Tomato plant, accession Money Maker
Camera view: tilt-top (135 deg); turntable rotation: 120 degrees
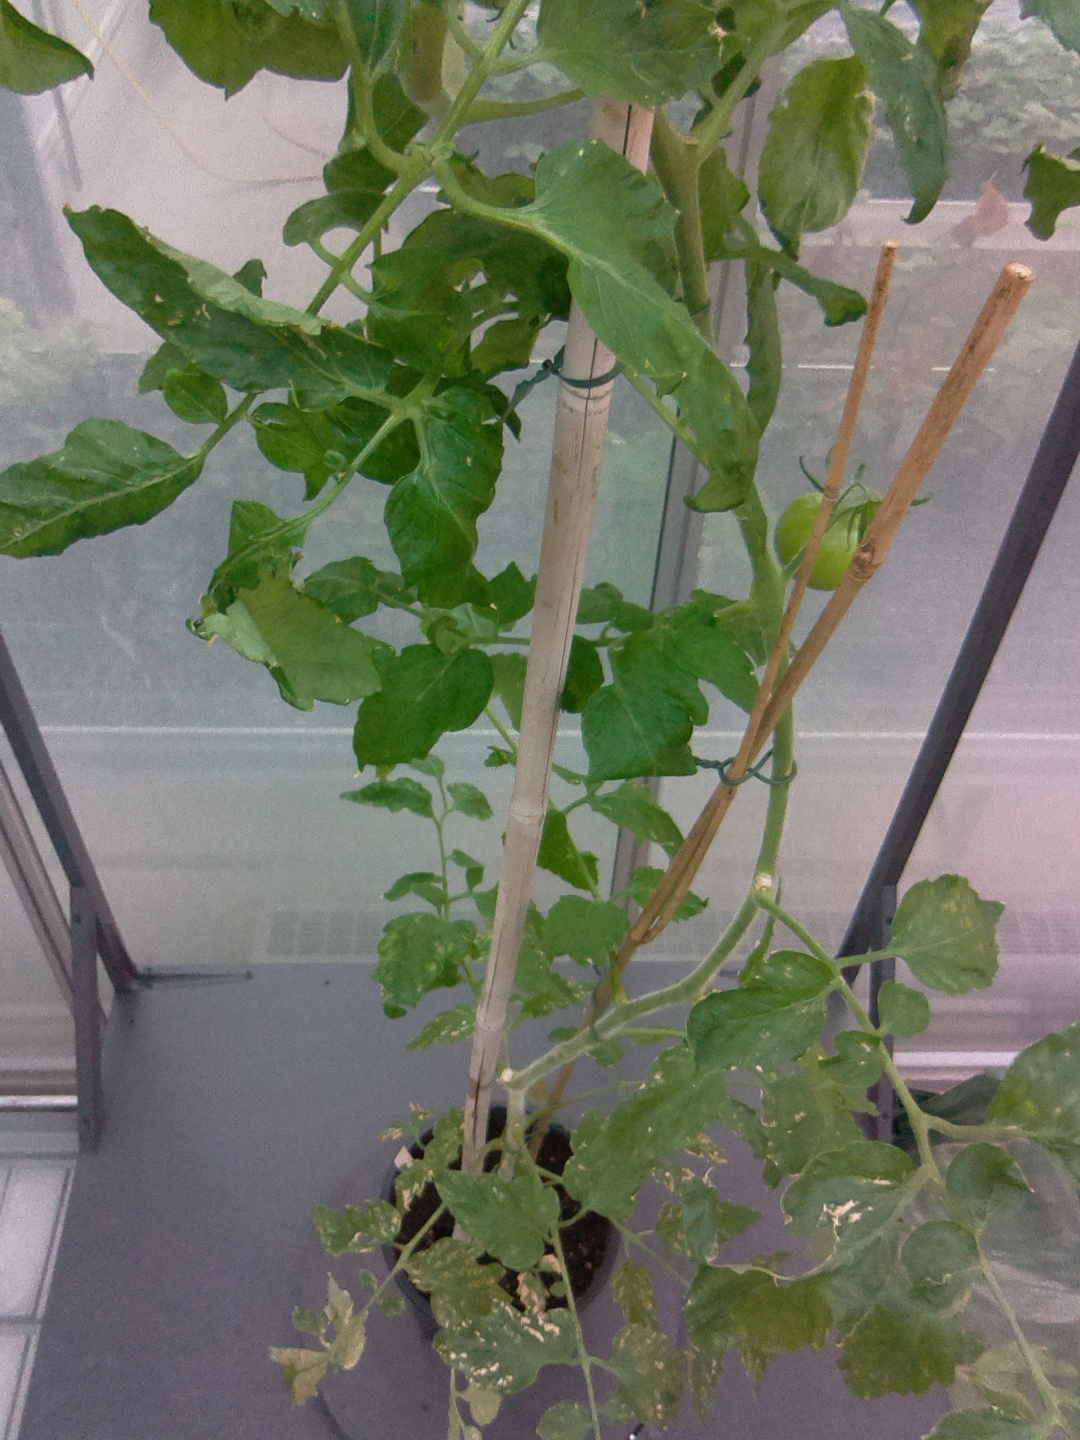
BBCH growth stage 72: 20%-30% of final fruit size